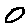
Label: 0